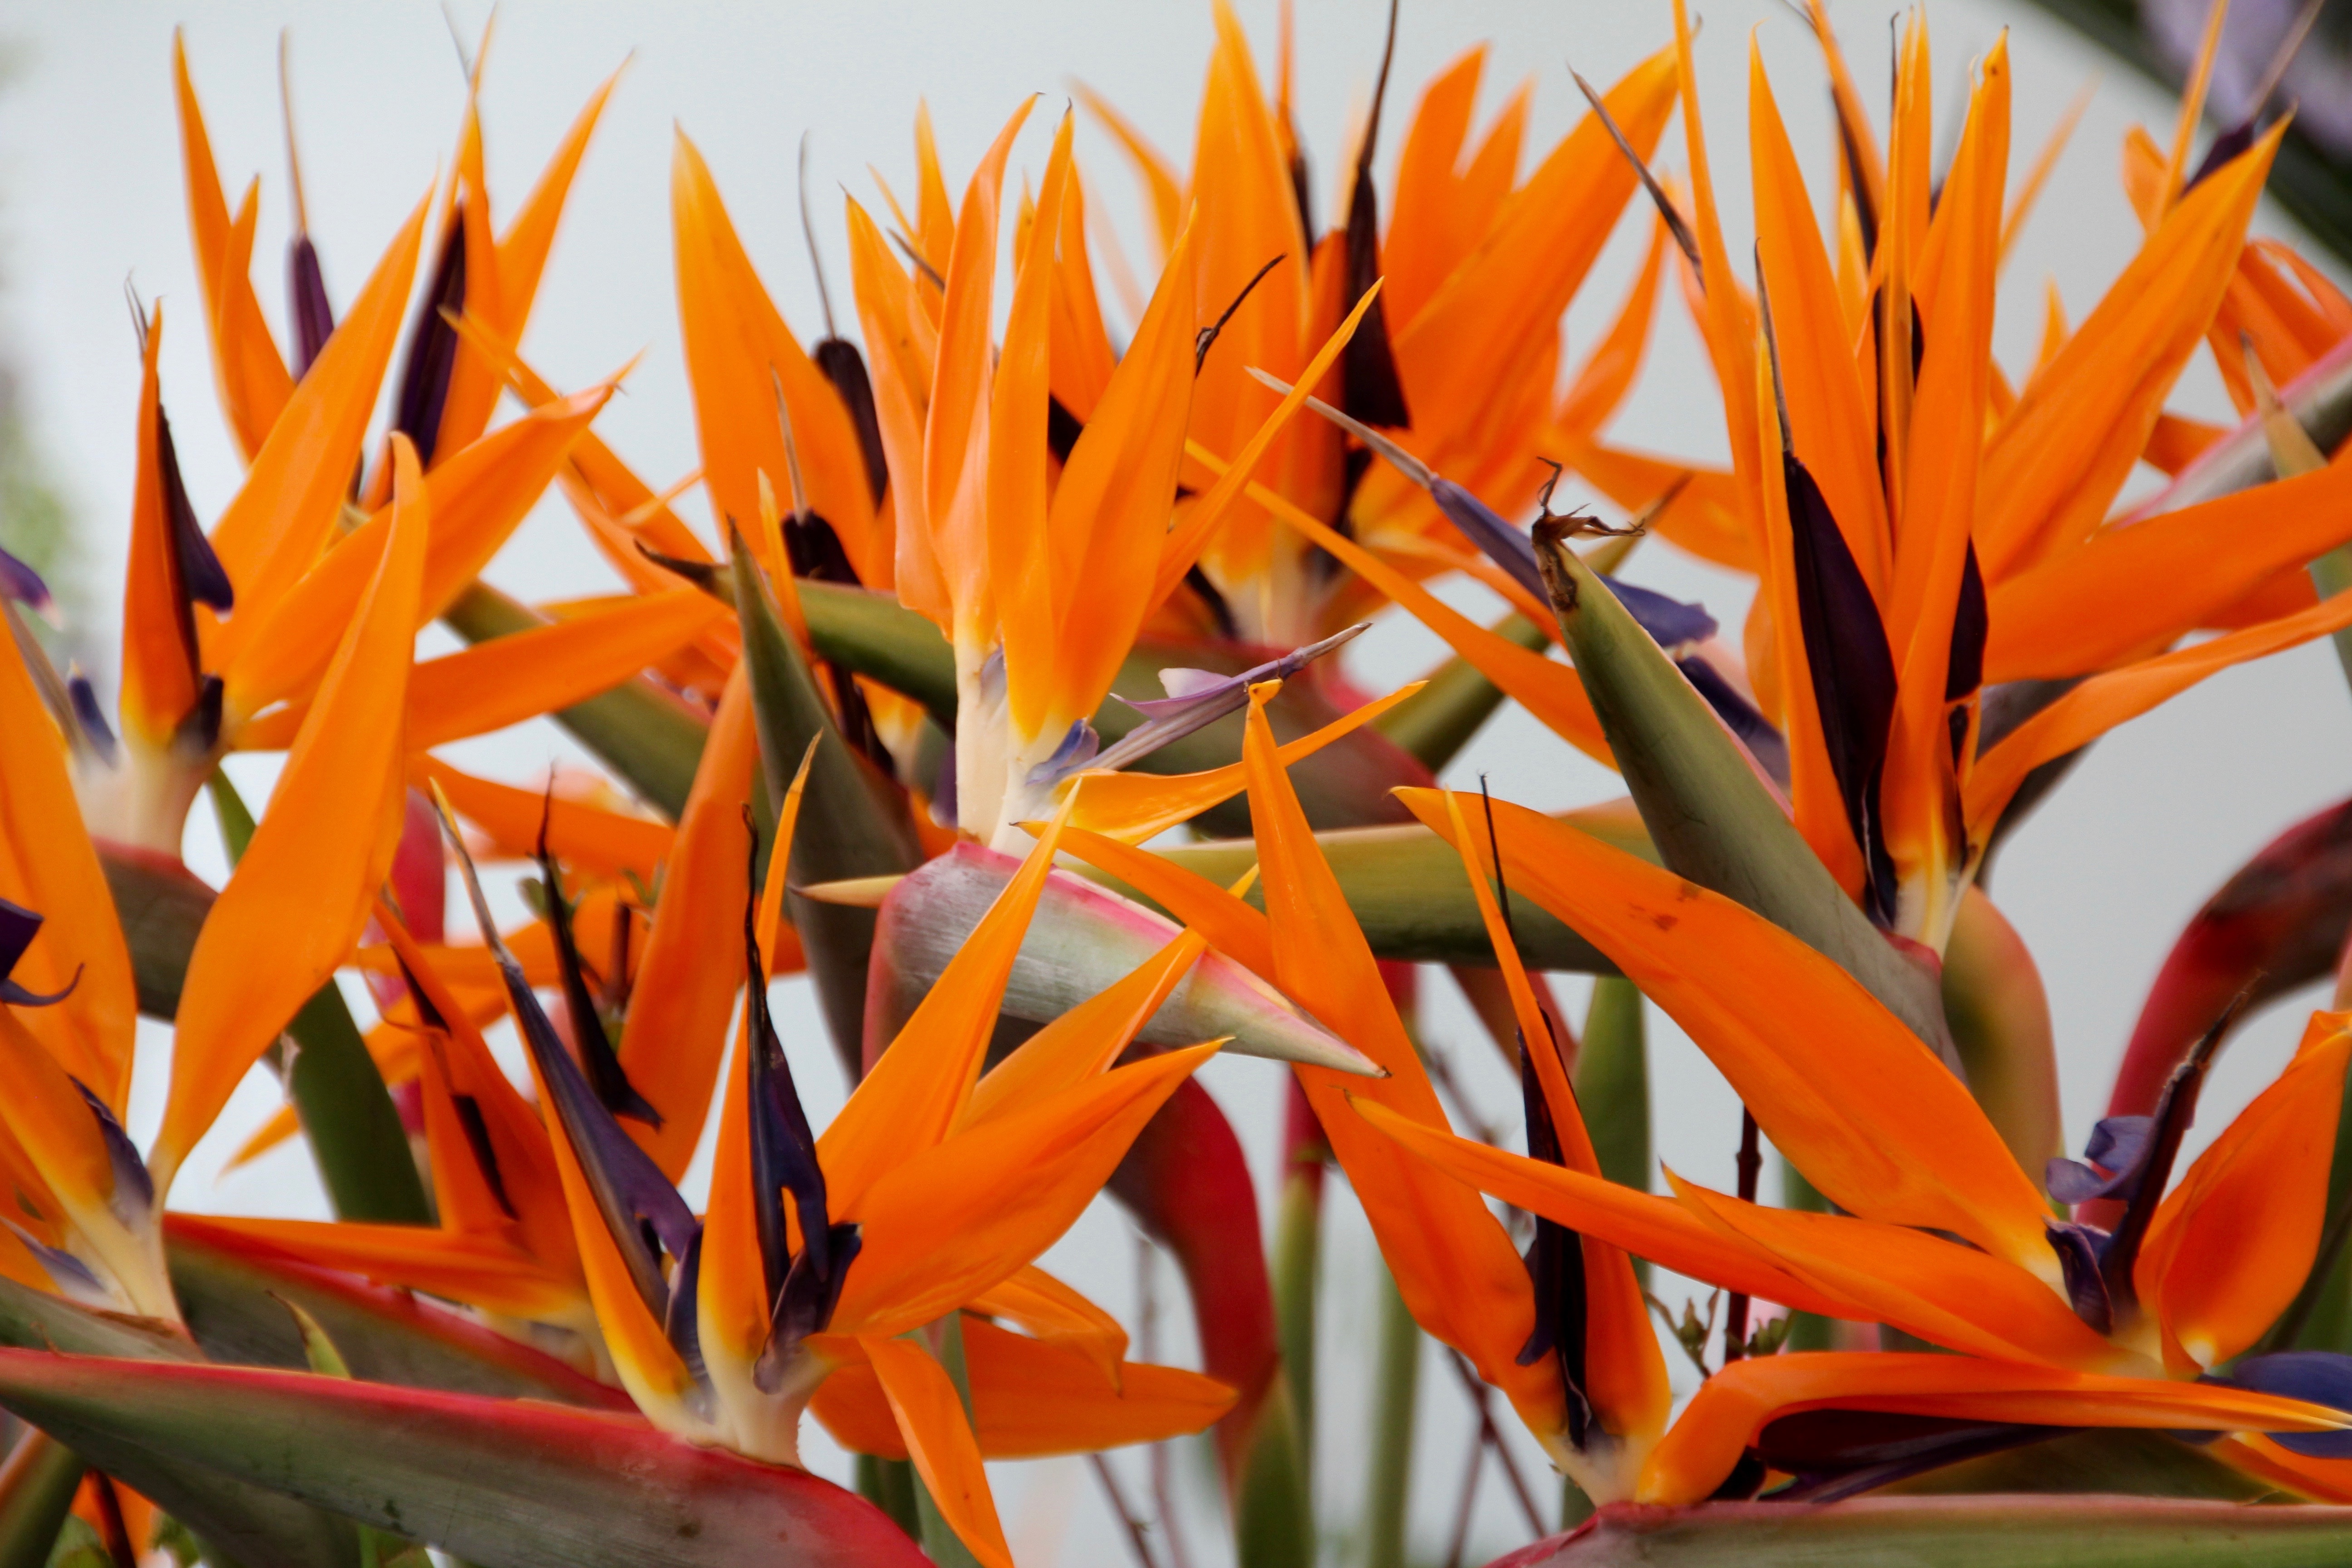
tree, grass, plant, sunlight, leaf, flower, color, autumn, botany, yellow, flora, close up, botanical garden, macro photography, bird of paradise flower, flowering plant, strelitzia orchids, strelitziaceae, paradise flower, joel, caudata greenhouse, queen caudata, land plant